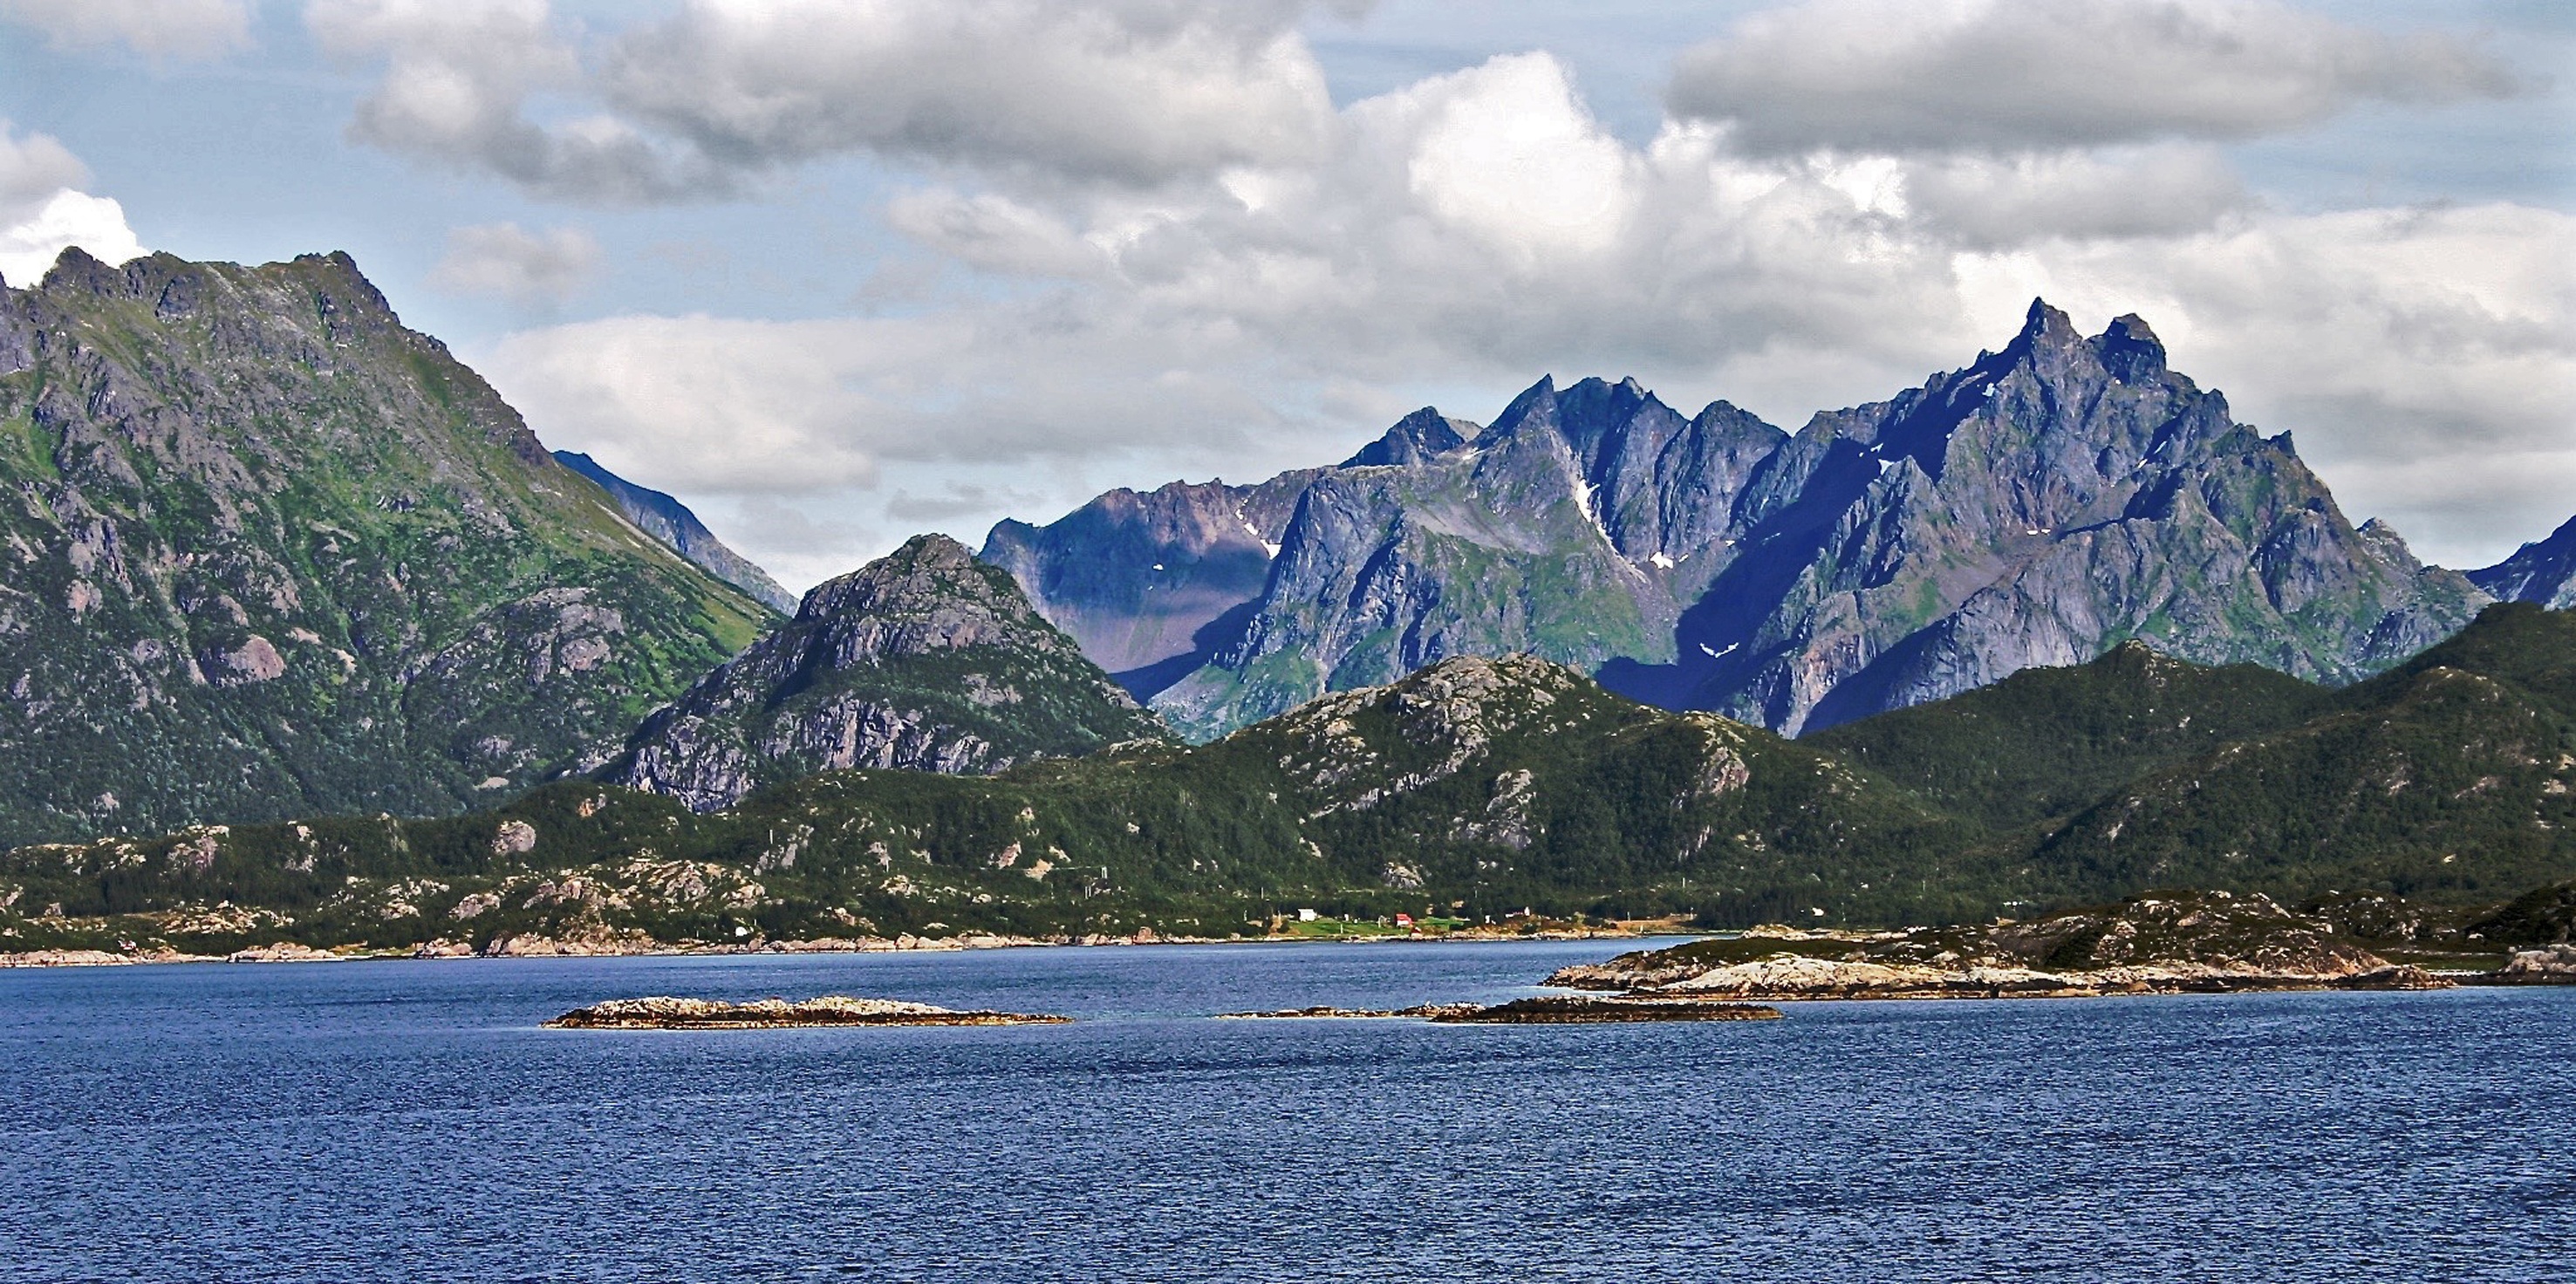
landscape, sea, coast, nature, wilderness, mountain, sky, lake, mountain range, vehicle, glacier, bay, fjord, terrain, national park, body of water, clouds, mountains, alps, loch, norway, scandinavia, landform, lofoten, hurtigruten, geographical feature, mountainous landforms, glacial landform